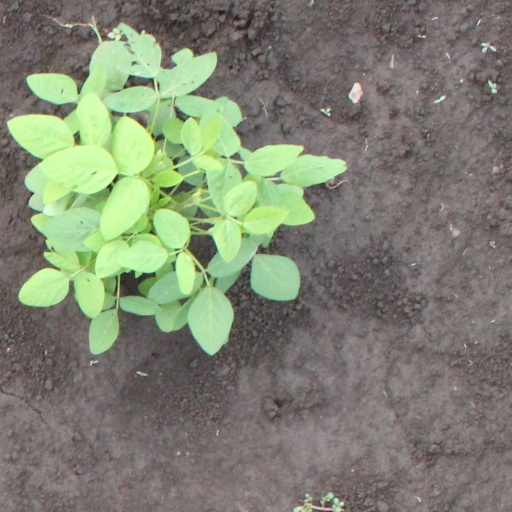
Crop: soybean